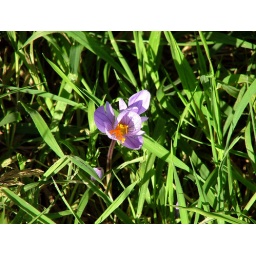
Found this in grass by the football pitches at the lad's club in Persley near the river Don.